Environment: real
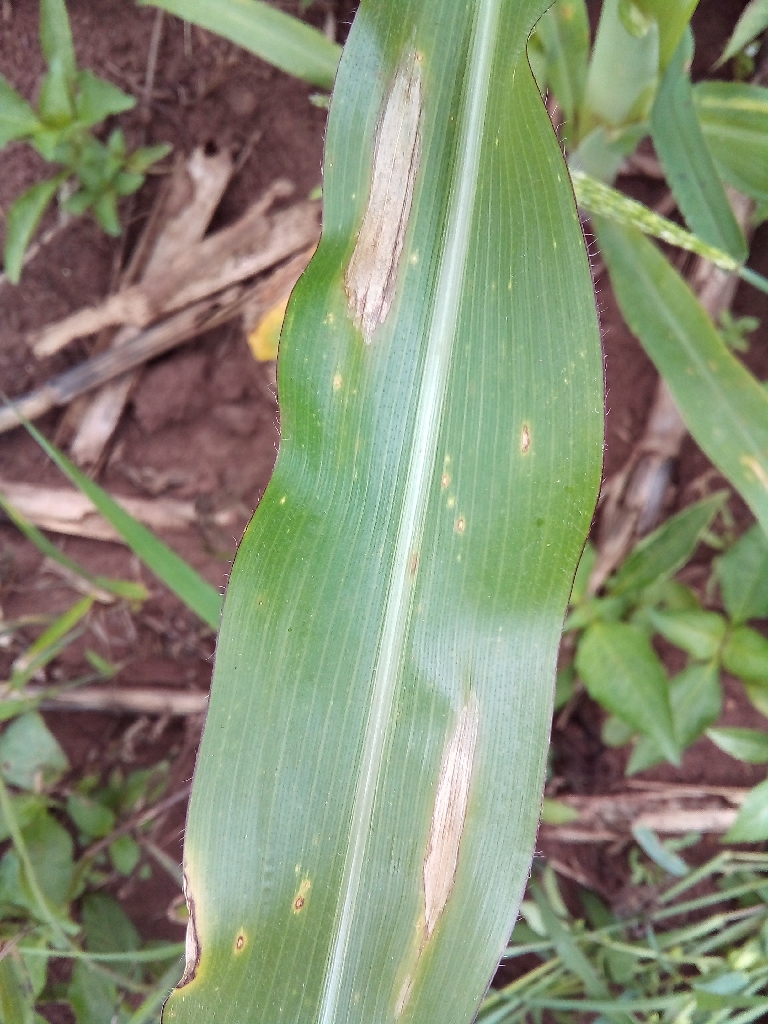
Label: northern_corn_leaf_blight